Everyman (15th-century play)

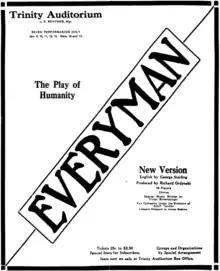
1917 Jan 5 "Los Angeles Evening Express" ad for world premiere of "The Play of Everyman" by Sterling

Another well-known version of the play is "Jedermann" by the Austrian playwright Hugo von Hofmannsthal, which has been performed annually at the Salzburg Festival since 1920, and adapted into film several times. "Jedermann" received an English language adaptation in 1917, "The Play of Everyman". The 1917 adaptation was performed at the Trinity Auditorium in Los Angeles, followed by a run at the Burbank Theater in Burbank, California, and was translated and adapted by George Sterling with "Richard" Ryszard Ordynski and music by Victor Schertzinger. The Sterling adaptation was performed again in 1936 at the Hollywood Bowl with music by Einar Nelson.